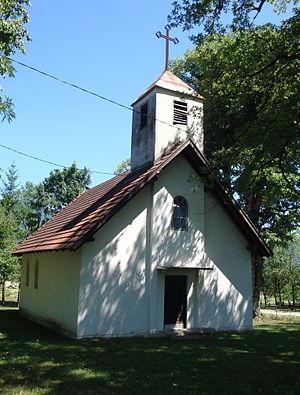
L'église du Linceul-de-la-Mère-de-Dieu est située en Bosnie-Herzégovine, sur le territoire du village d'Agino Selo et sur celui de la Ville de Banja Luka. Cette église a été construite en 1896.
Agino Selo est un village de Bosnie-Herzégovine. Il est situé sur le territoire de la Ville de Banja Luka et dans la République serbe de Bosnie. Selon les premiers résultats du recensement bosnien de 2013, il compte 489 habitants.